Derry

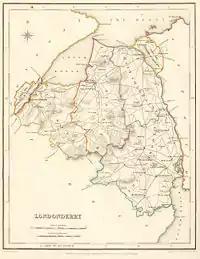
Map of County Londonderry, 1837

The city was rebuilt in the 18th century with many of its fine Georgian style houses still surviving. The city's first bridge across the River Foyle was built in 1790. During the 18th and 19th centuries, the port became an important embarkation point for Irish emigrants setting out for North America.